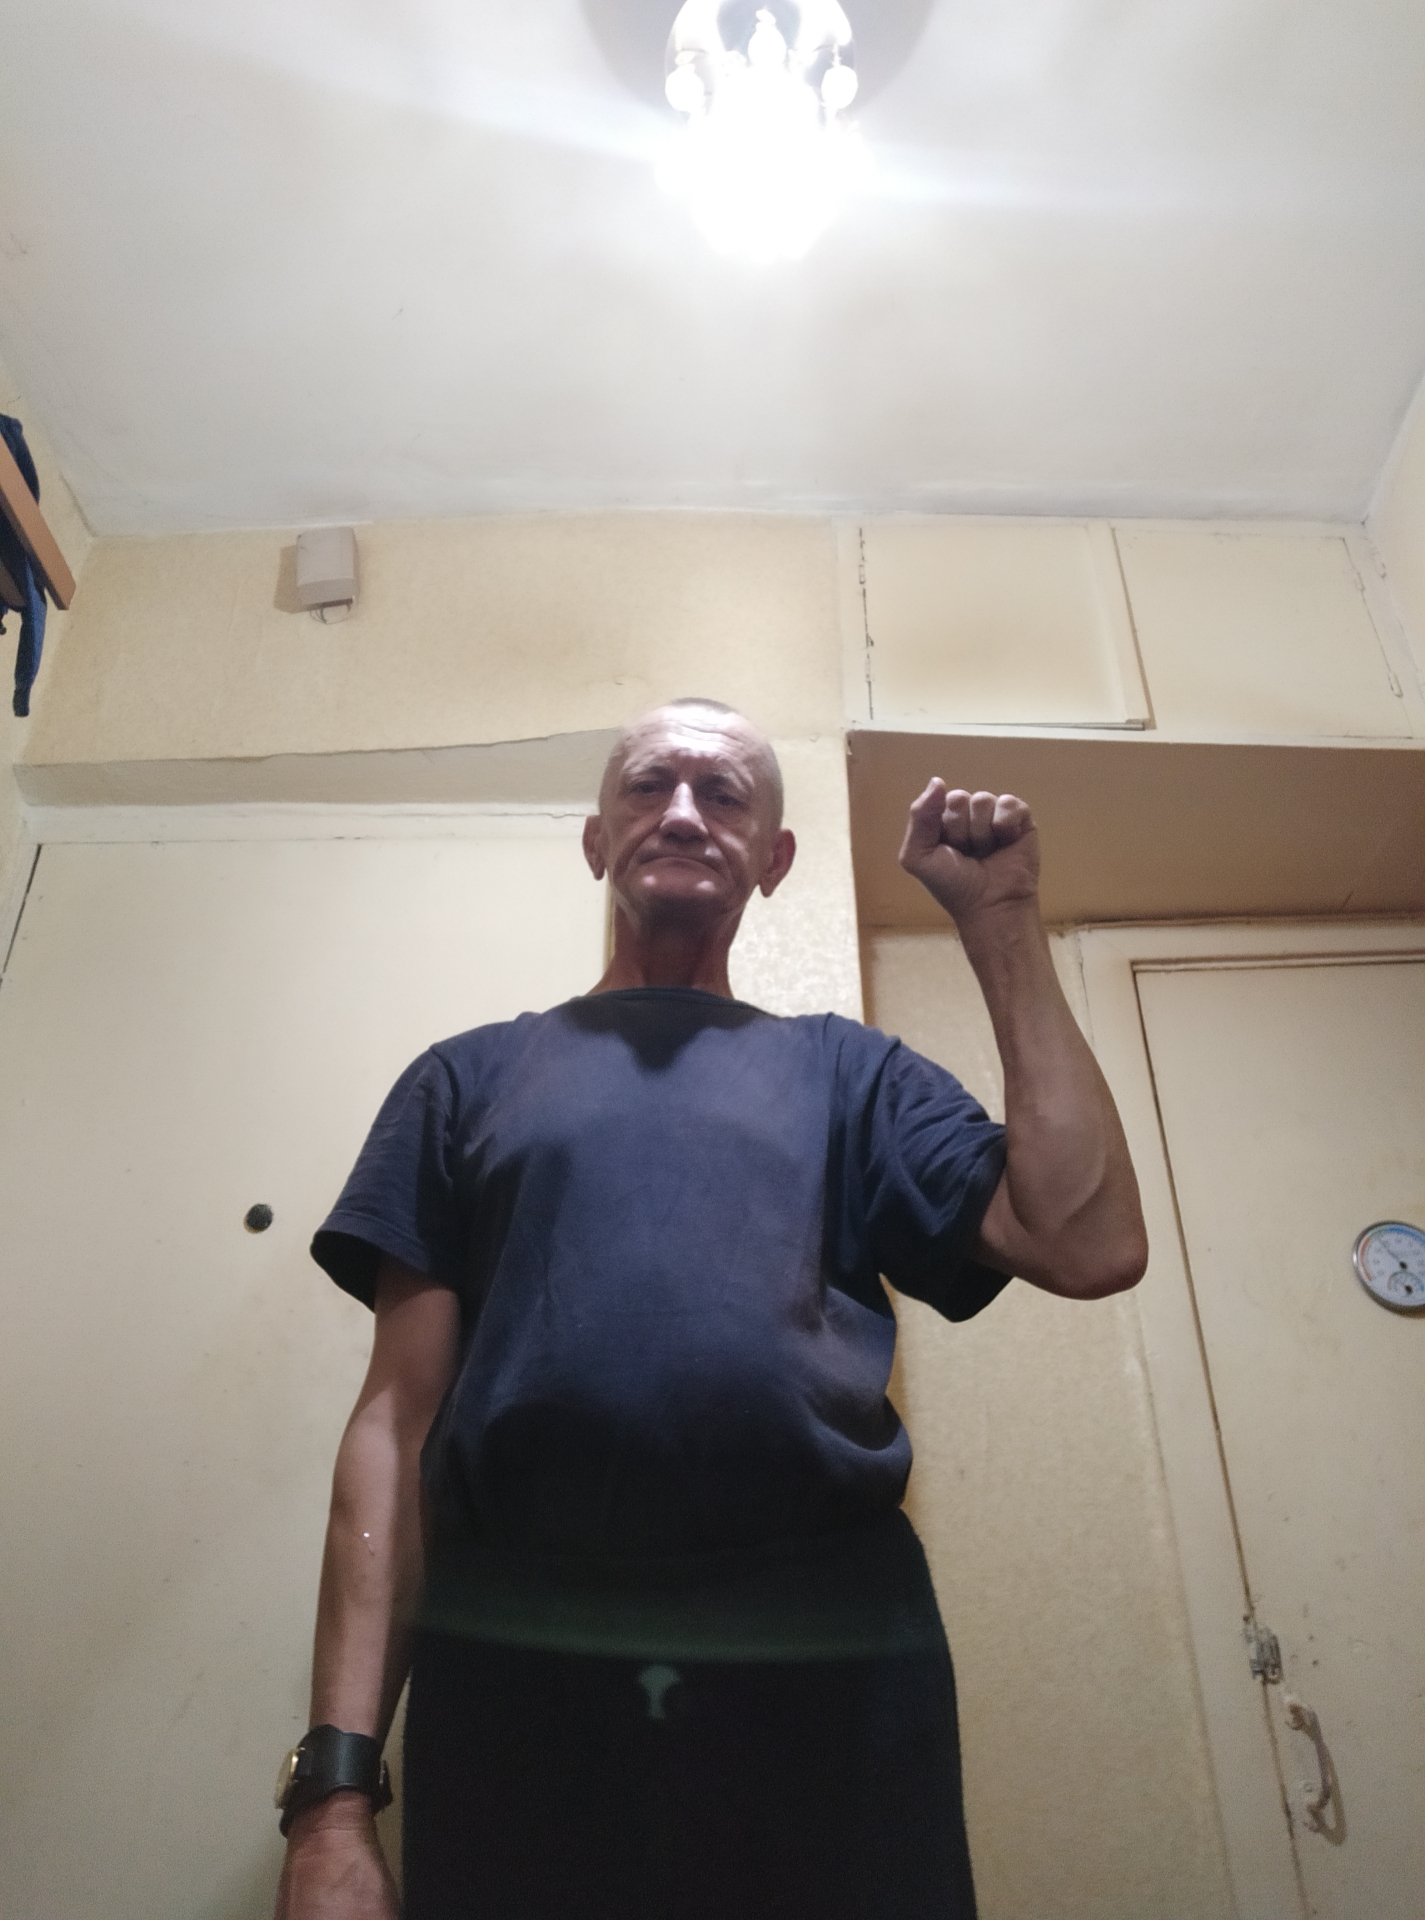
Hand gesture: fist